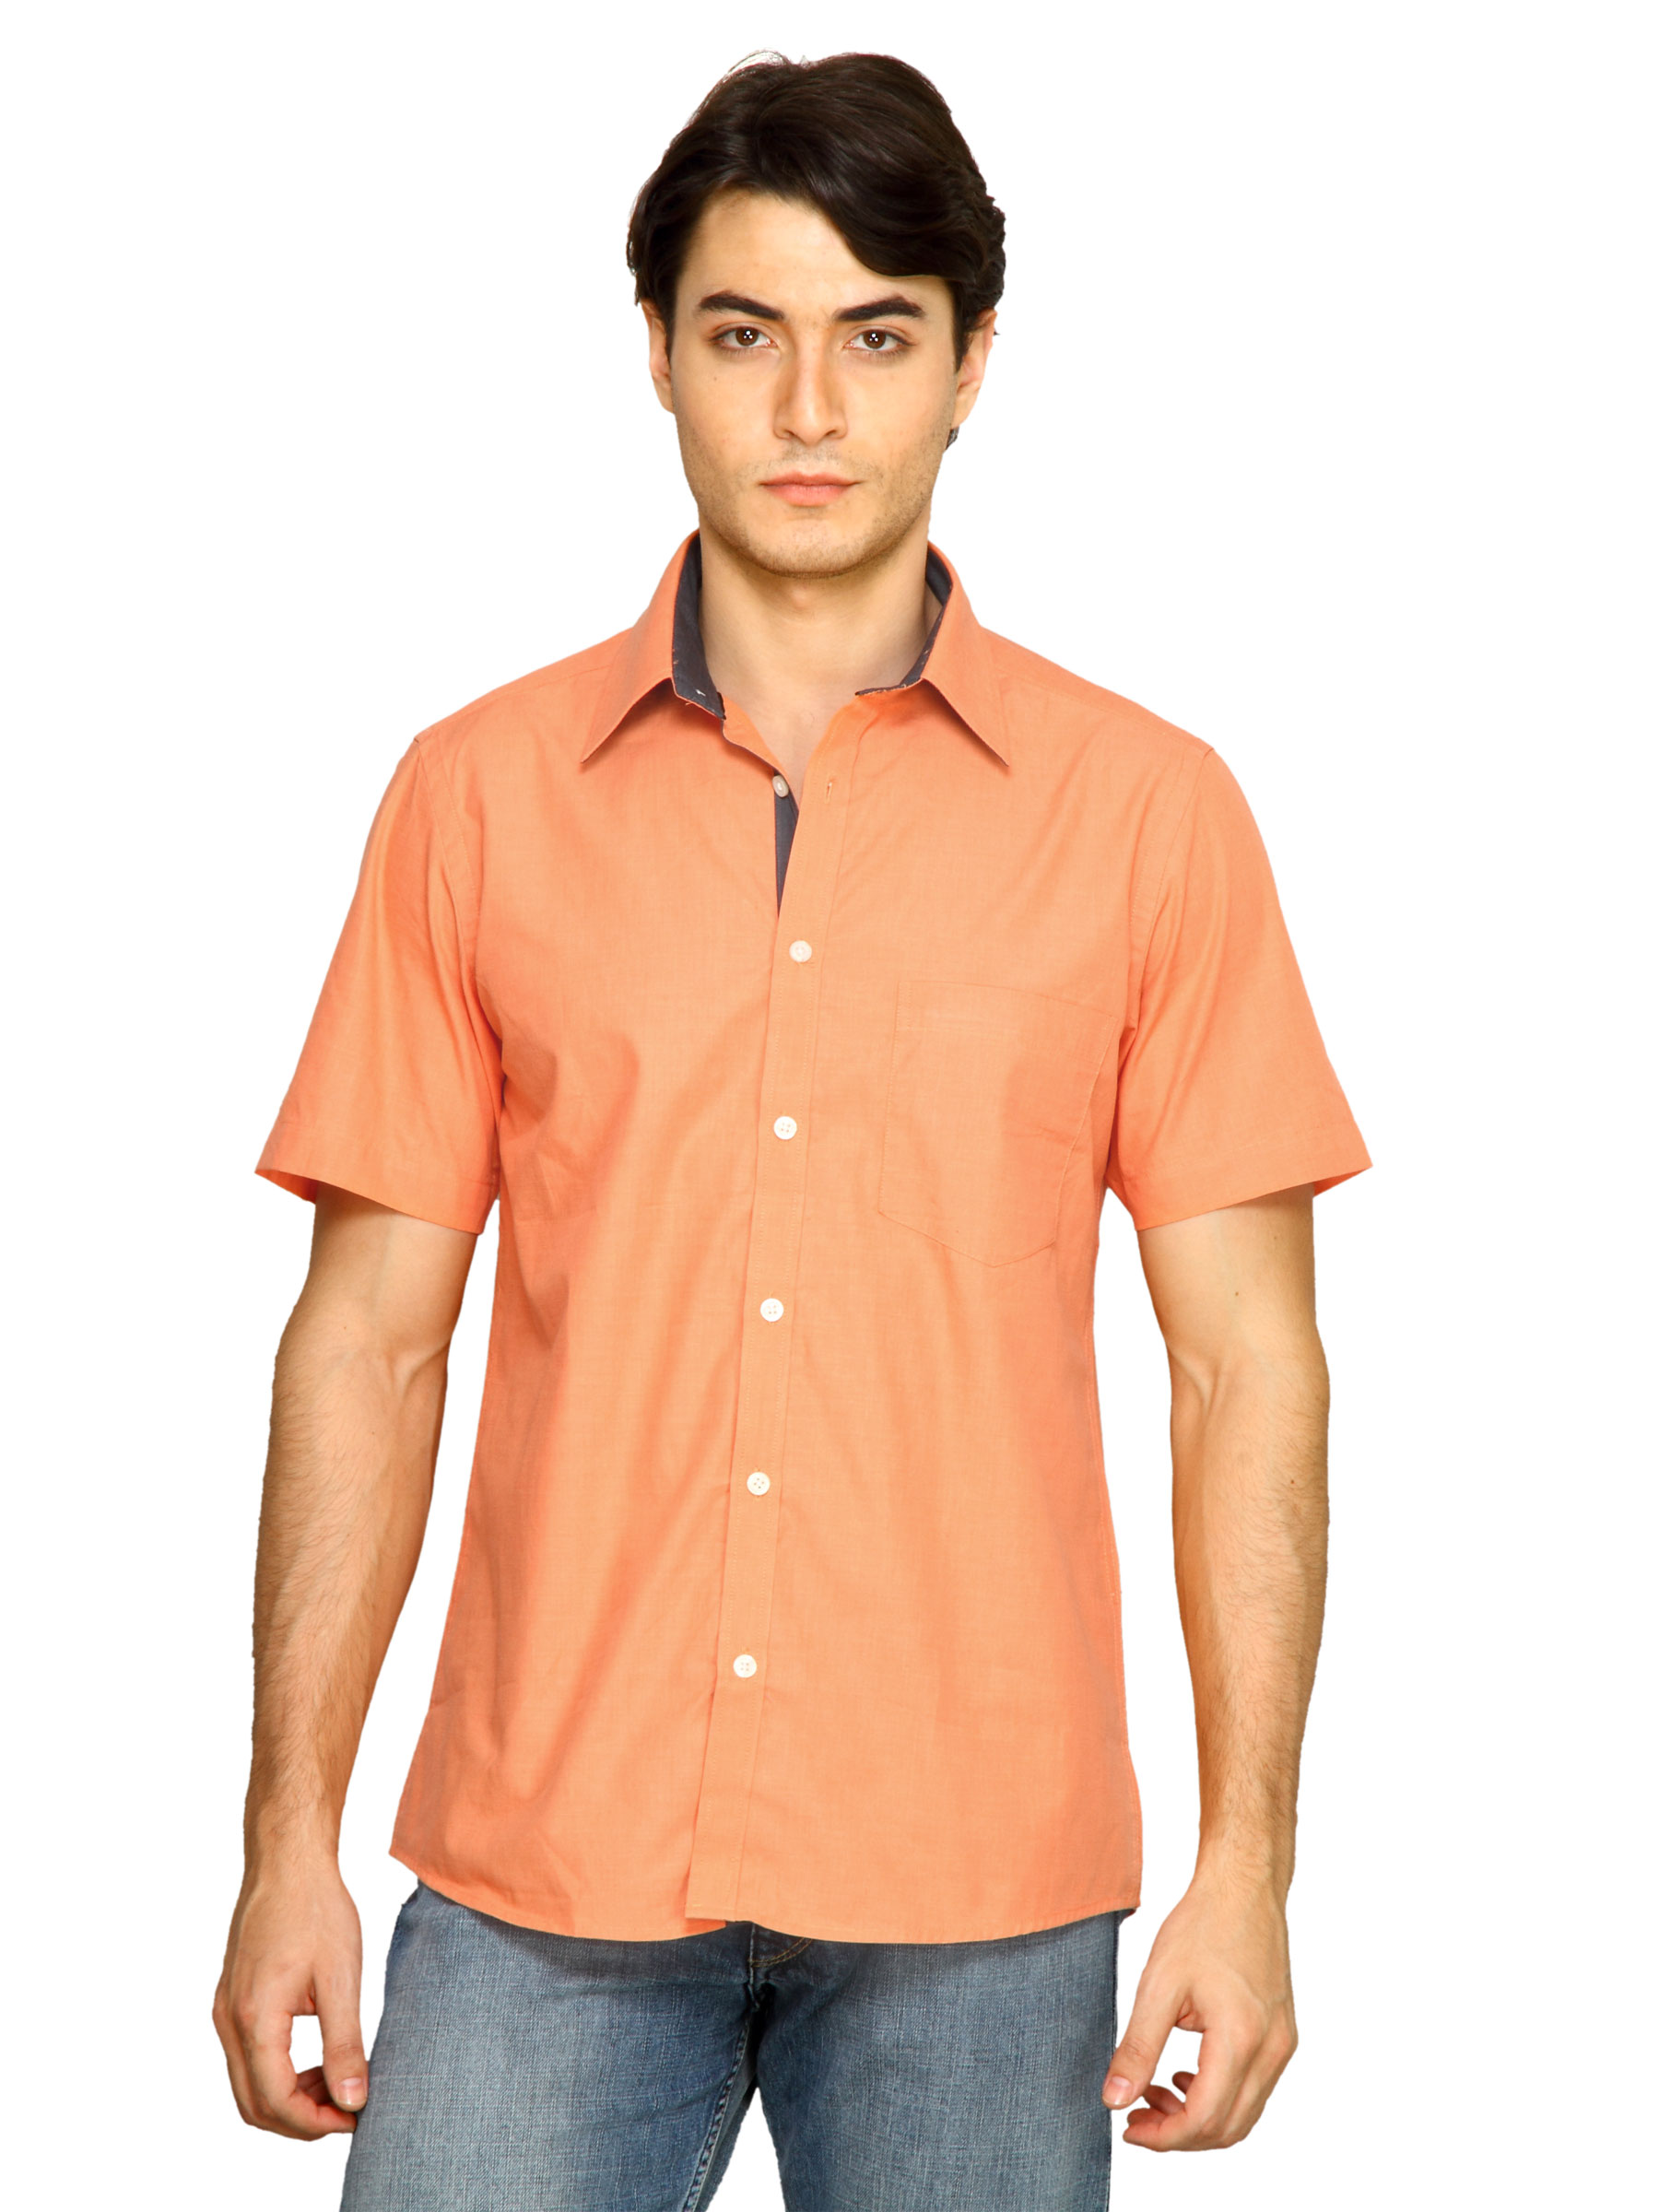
Indigo Nation Men Plain Orange Shirts
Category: Apparel / Topwear / Shirts
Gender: Men
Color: Orange
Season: Fall 2011
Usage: Casual